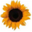
Label: sunflower